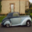
Label: automobile